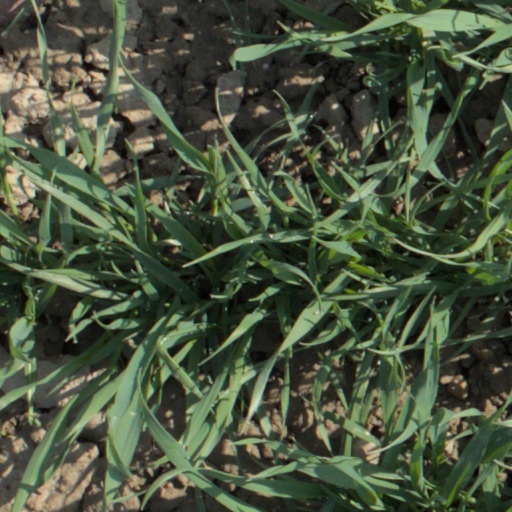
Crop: wheat